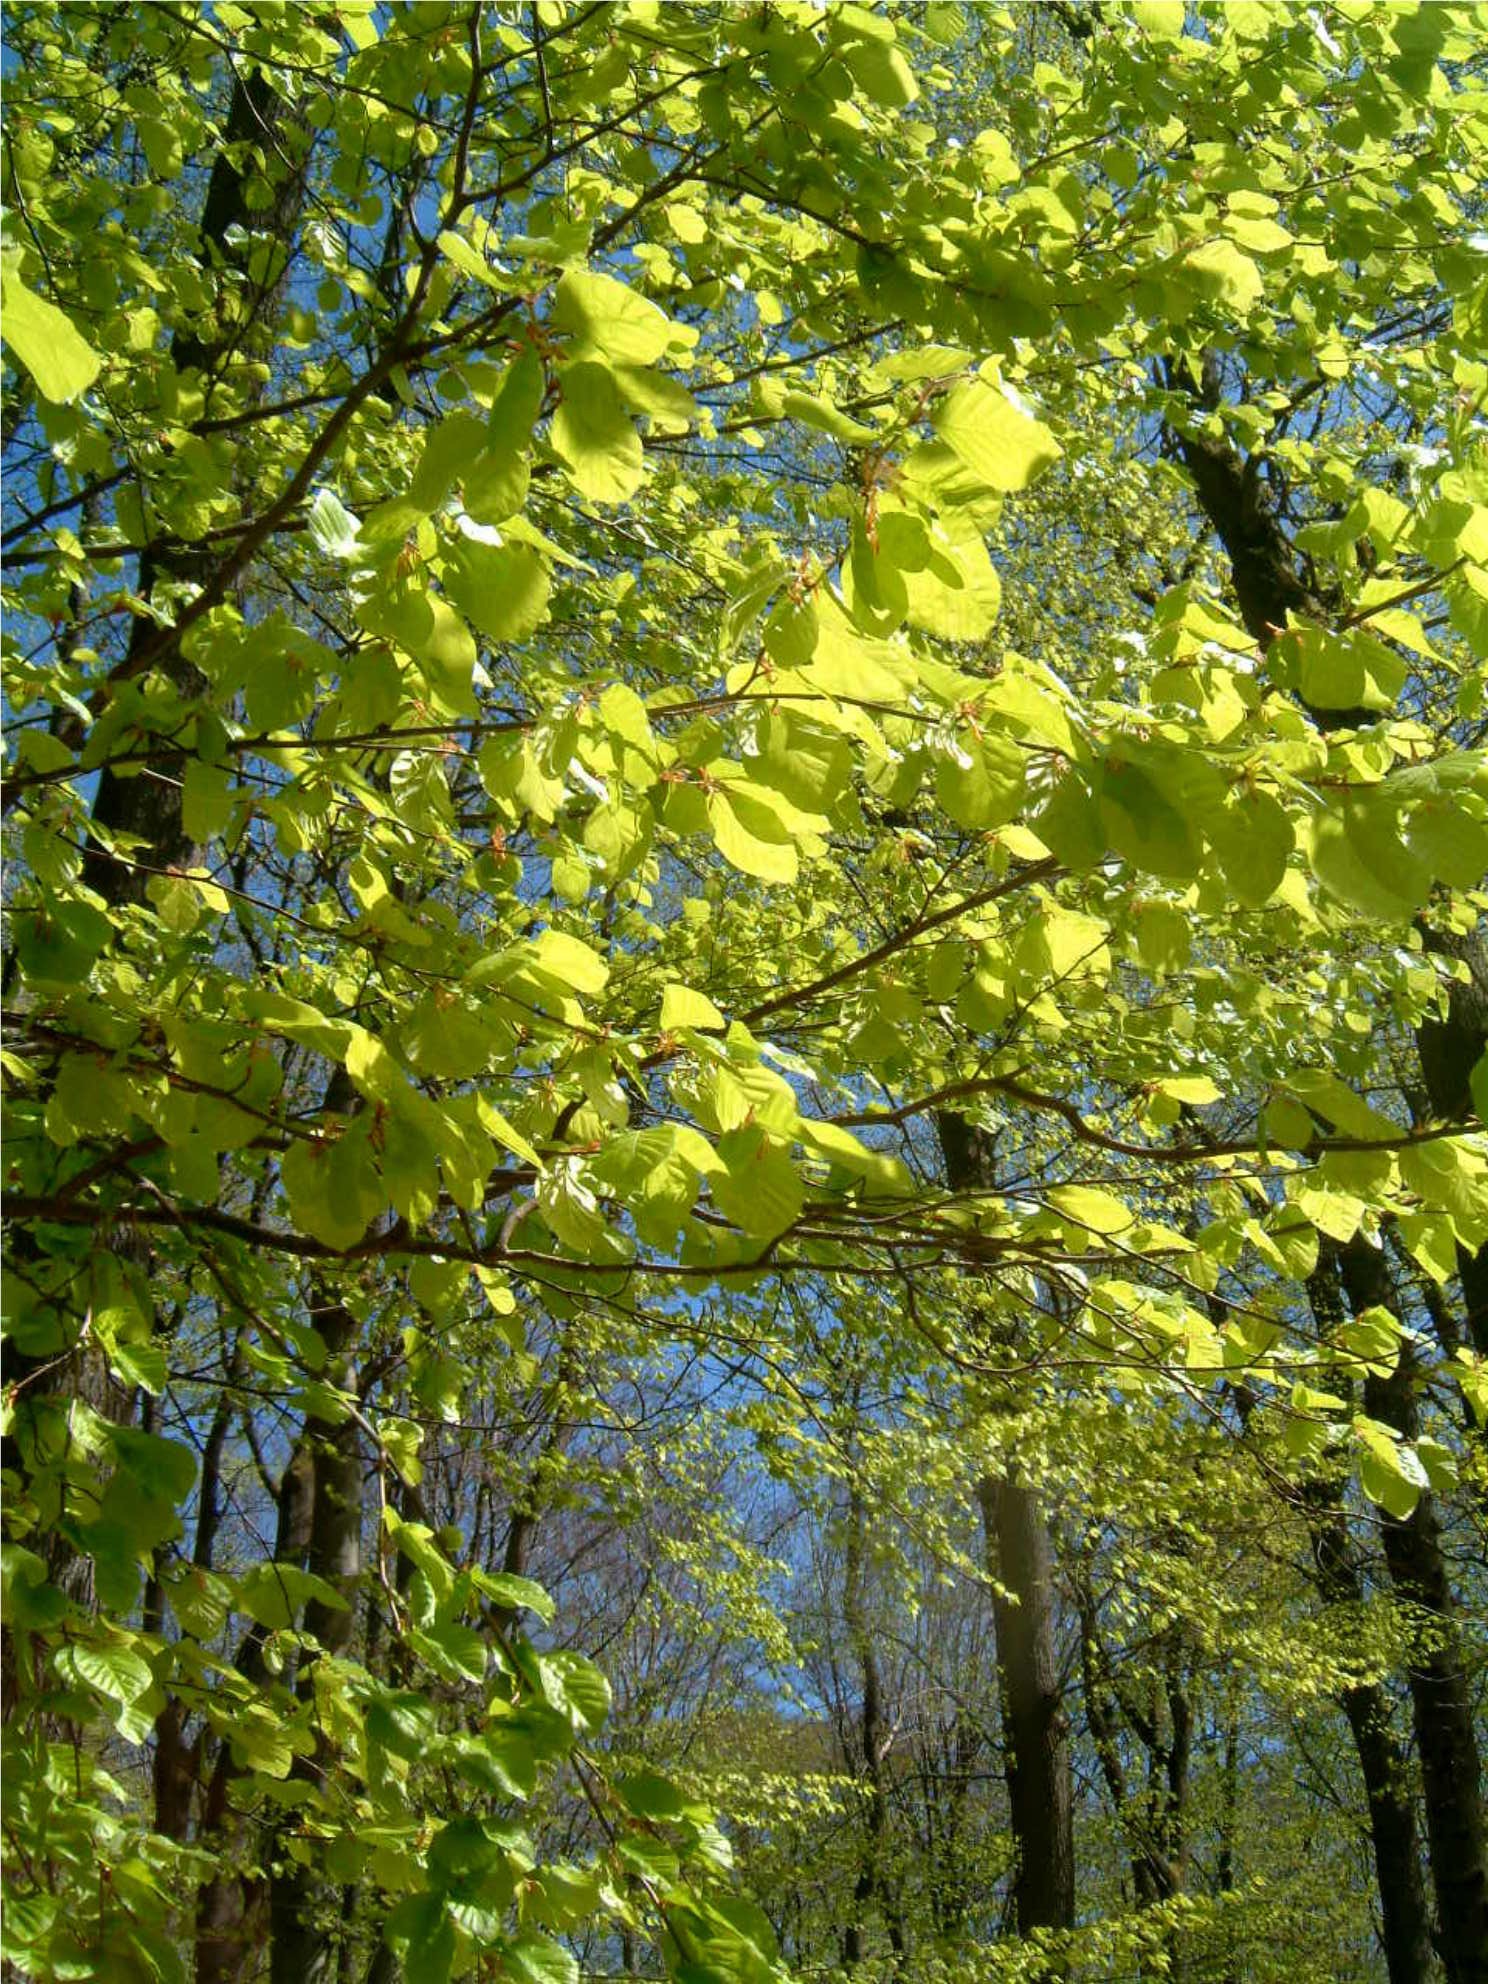
tree, nature, forest, branch, plant, sky, sunlight, leaf, summer, spring, autumn, flora, trees, deciduous forest, vegetation, deciduous, grove, woodland, ecosystem, deciduous trees, biome, temperate broadleaf and mixed forest, plane tree family